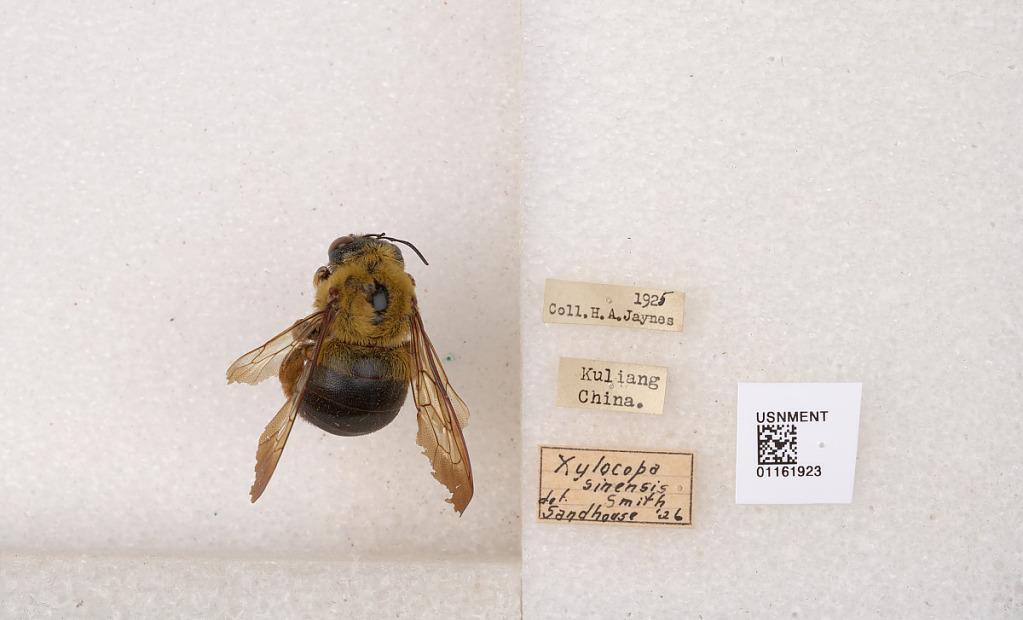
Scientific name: Xylocopa (Koptortosoma) sinensis Smith
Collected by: H. Jaynes
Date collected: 1925-1-1
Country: China
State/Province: Guangxi
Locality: Kuliang
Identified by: Sandhouse